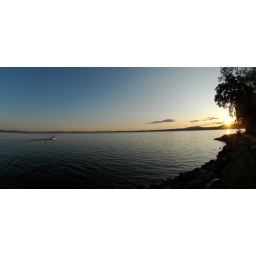
I really like the small boat heading home in the diminishing light.